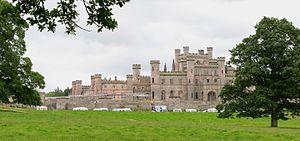
Henry Lowther, 3ᵉ comte de Lonsdale est un noble britannique et un homme politique conservateur.
William Lowther, 1ᵉʳ comte de Lonsdale KG était un homme politique conservateur britannique.
William Lowther, 2ᵉ comte de Lonsdale PC, FRS, titré vicomte Lowther entre 1807 et 1844, était un homme politique conservateur britannique.